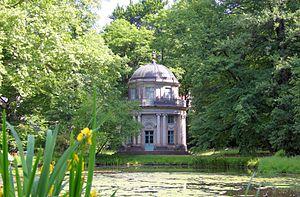
Le château de Pillnitz est un château situé à Pillnitz sur les bords de l’Elbe, à la périphérie de Dresde.